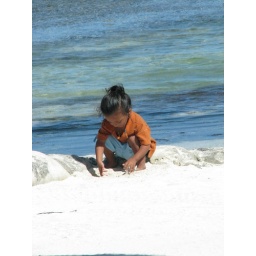
Little boy playing in the sand on Caye Caulker